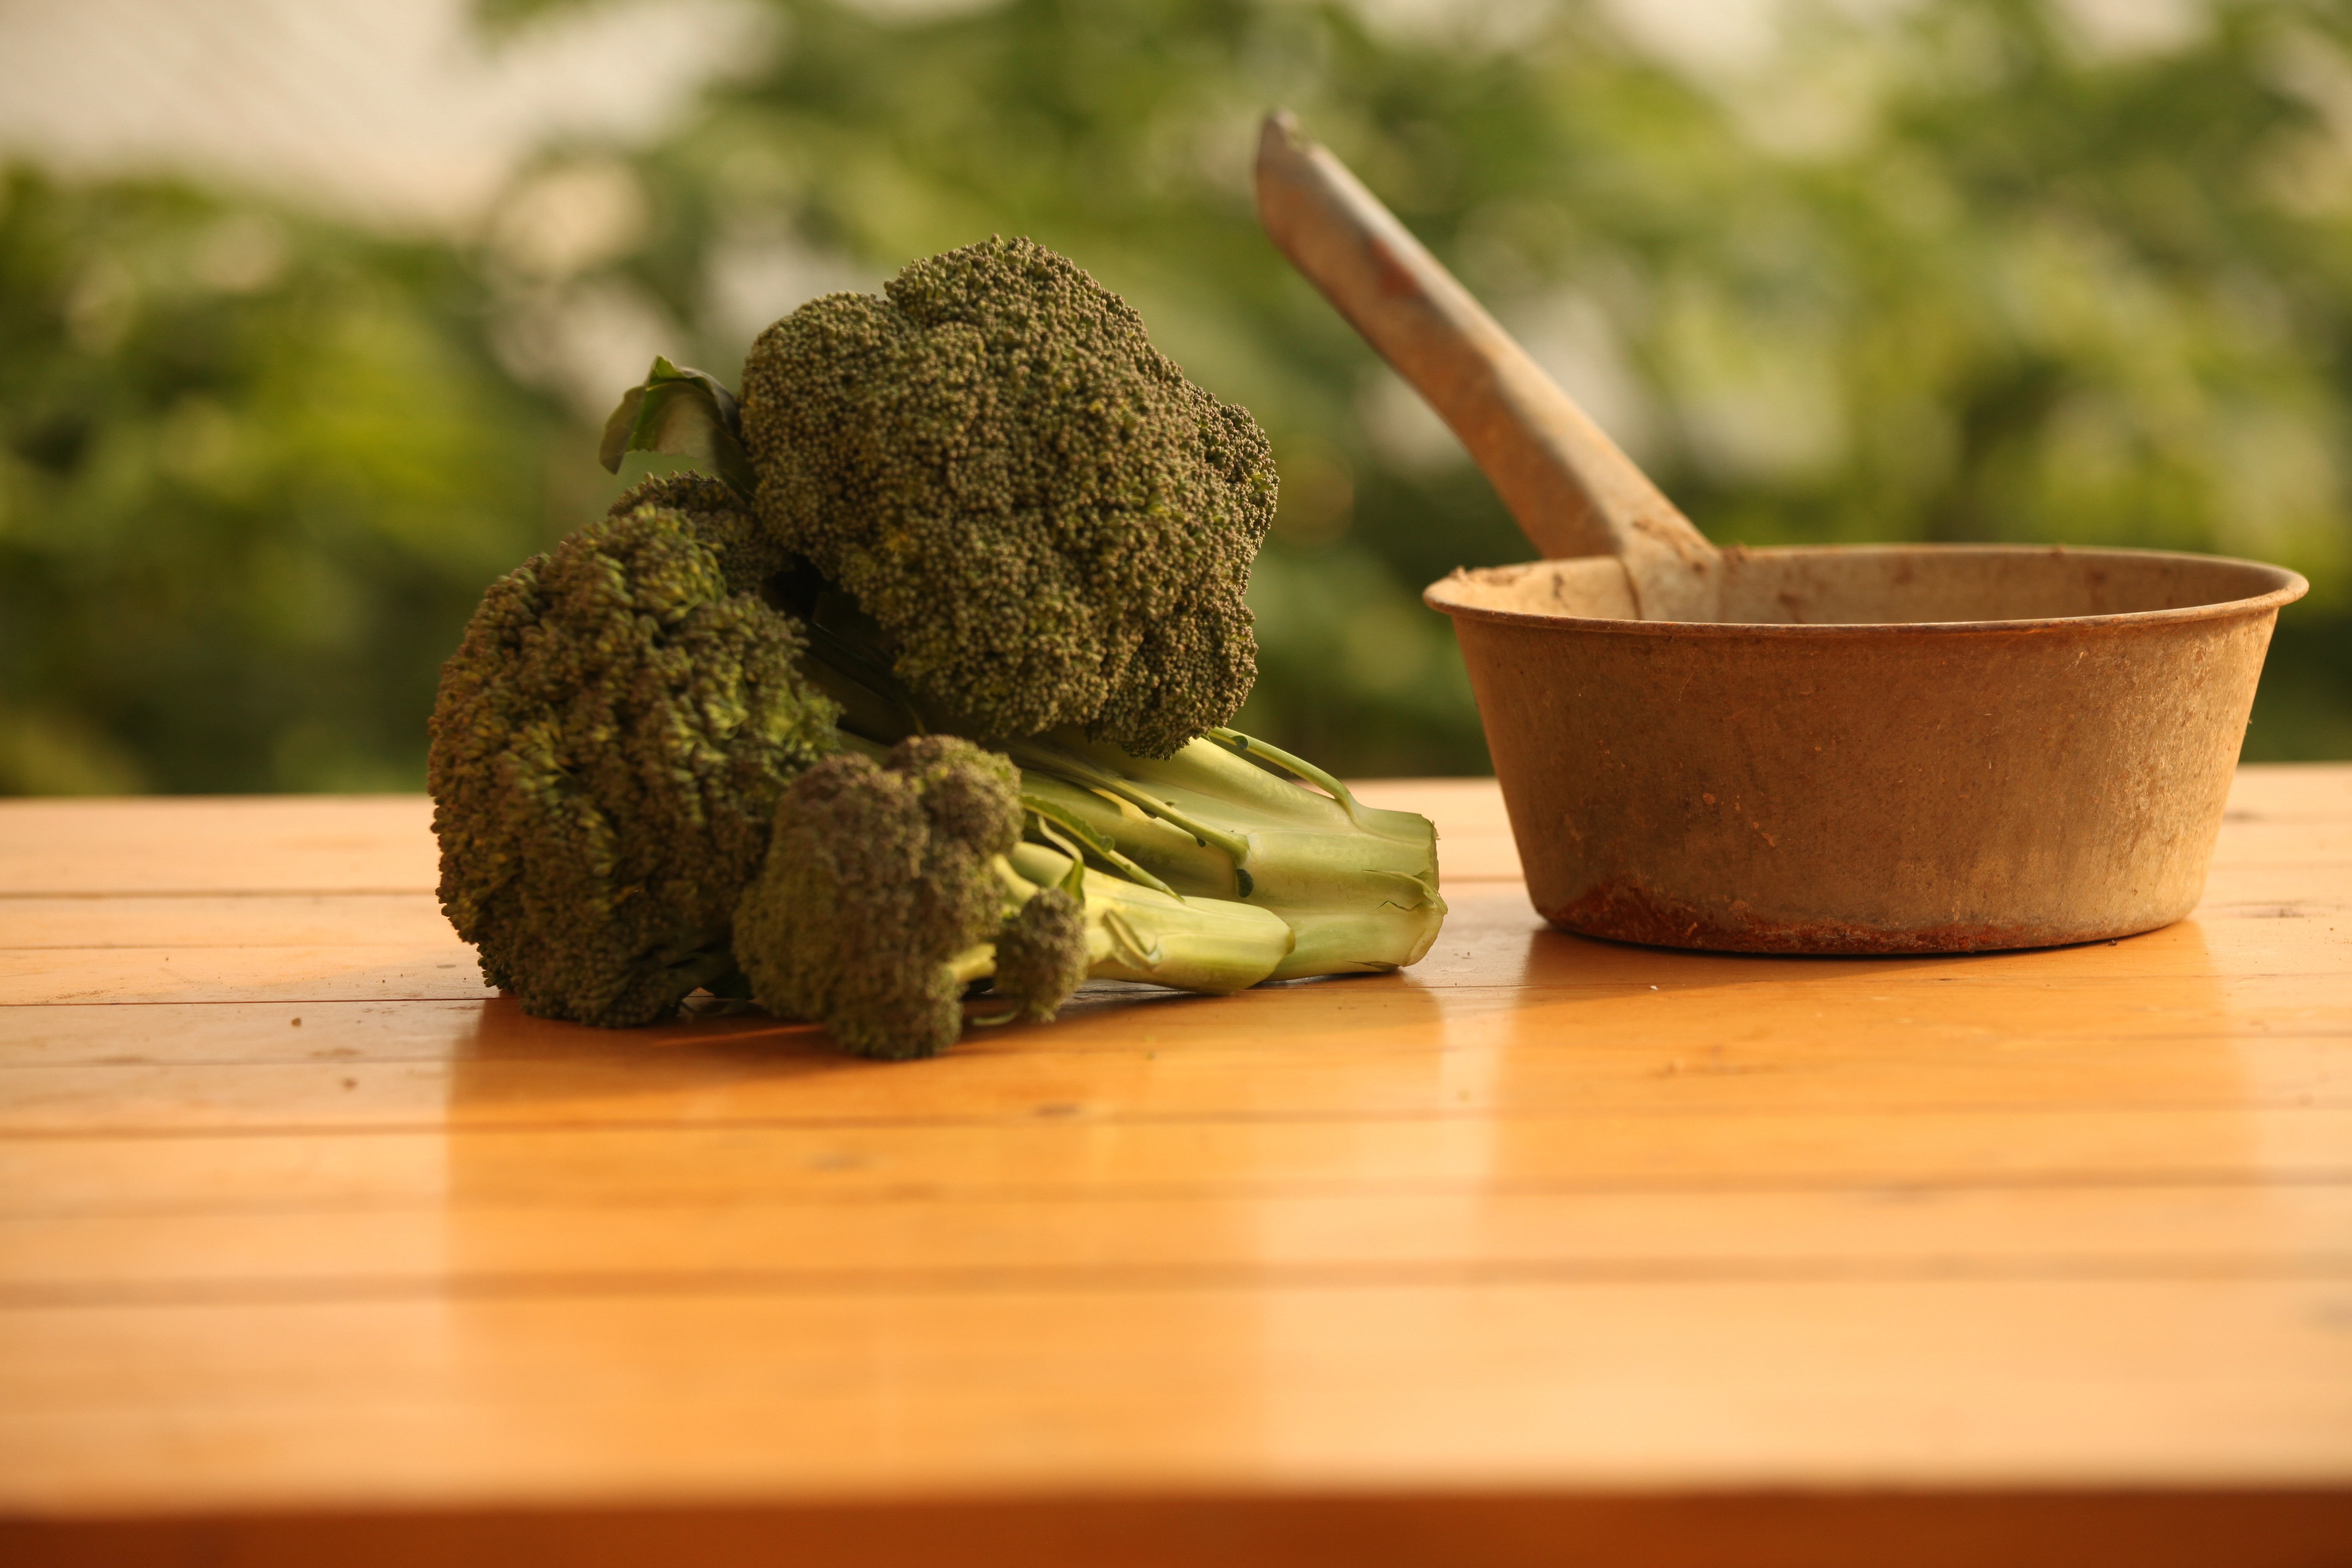
food, herb, produce, vegetable, agriculture, health, broccoli, vitamins